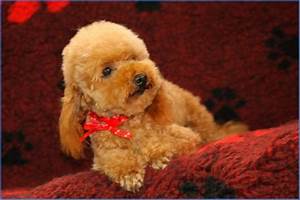
Label: cane